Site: brandenburg
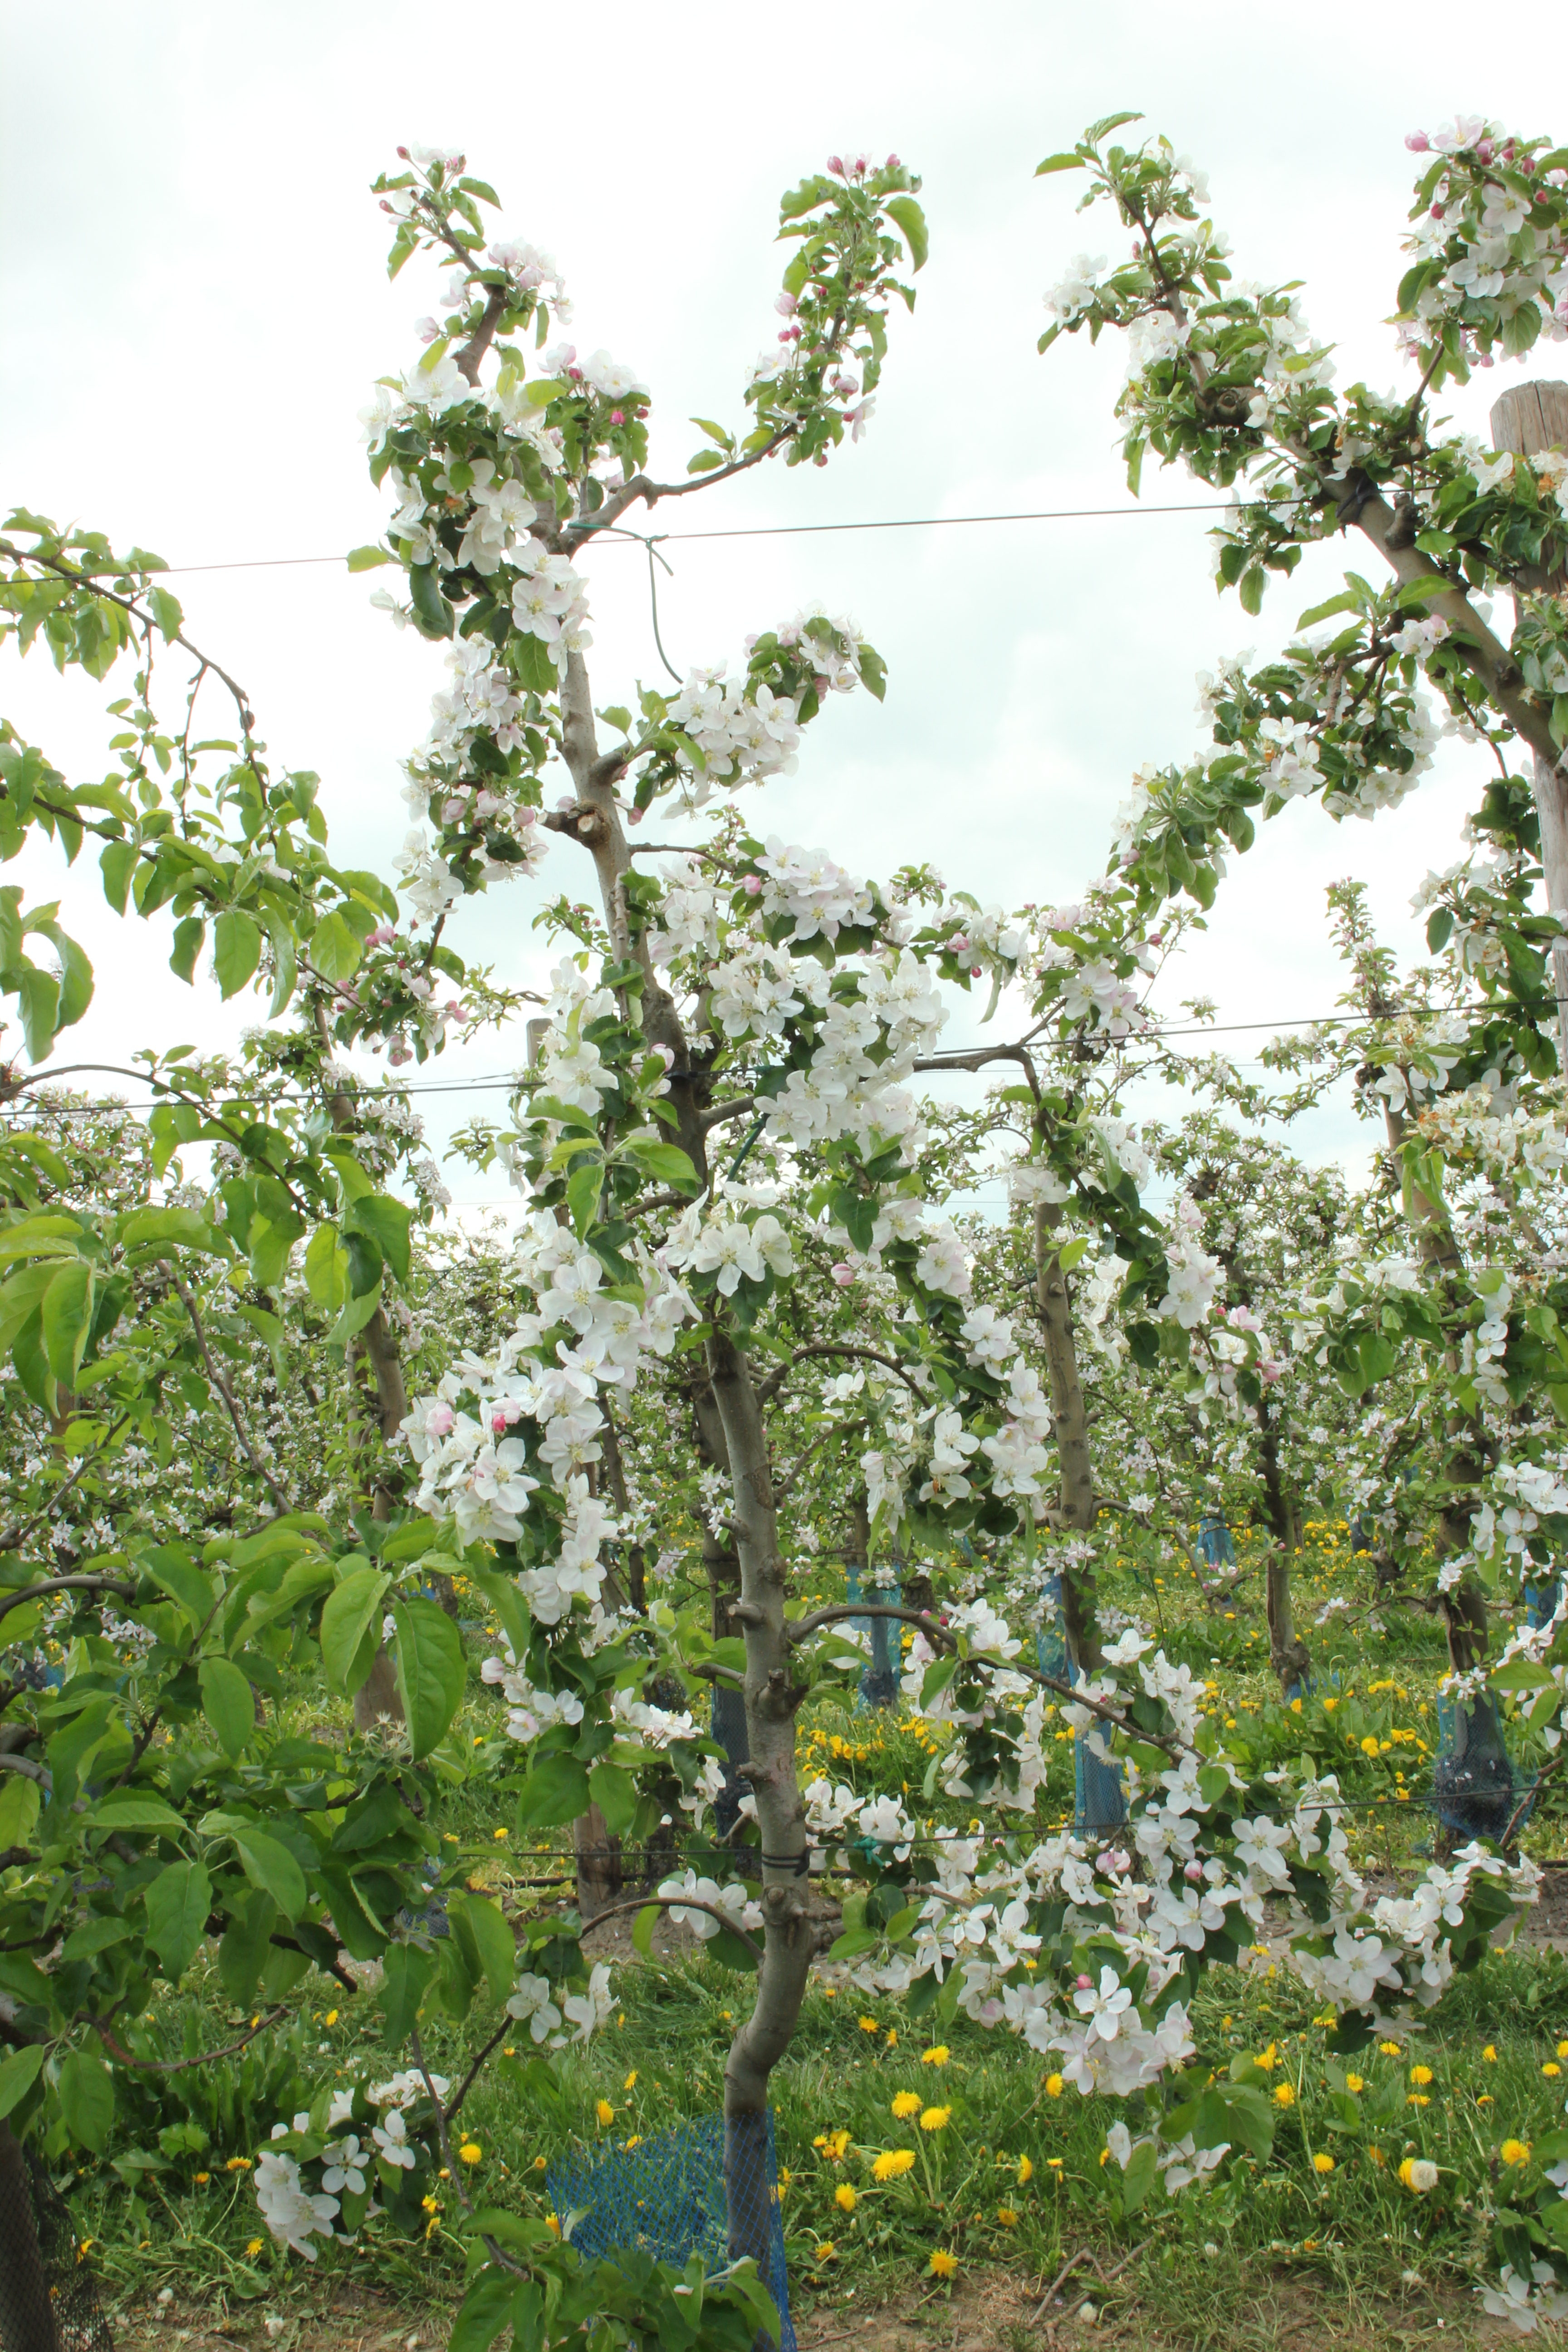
Growth stage (BBCH 65): Flowering